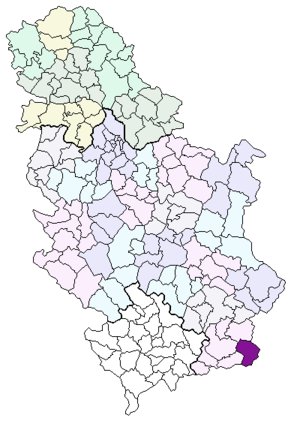
Bosilegrad est une ville et une municipalité de Serbie situées dans le district de Pčinja. Au recensement de 2011, la ville comptait 2 530 habitants et la municipalité dont elle est le centre 7 979 habitants.